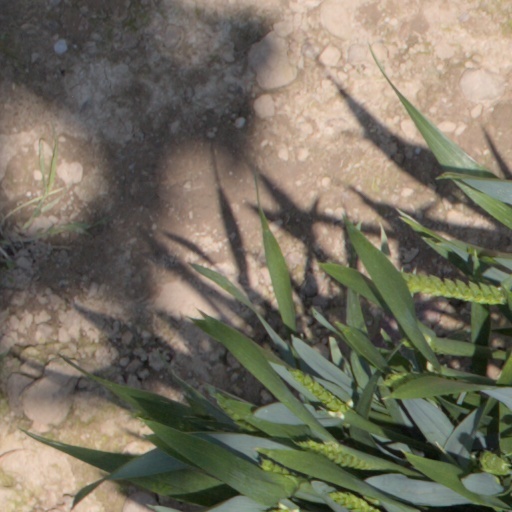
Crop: wheat